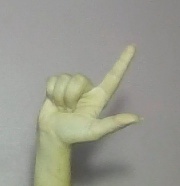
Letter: laam